Albion Flats

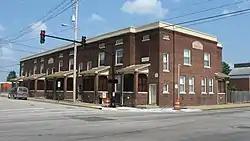
View from Martin Luther King, Jr. Blvd.

Albion Flats (sometimes referred to as "Albion Terrace" or simply "The Albion") is a housing unit in downtown Evansville, Indiana. It was designed by the architectural firm Shopbell & Company and built in 1911 as part of a trend to reform crowded living conditions for the working class. It was named after Albion Fellows Bacon, a famed advocate of improved public housing standards.